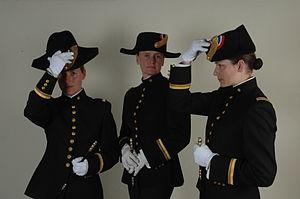
Les trois femmes écuyers.
Le Cadre noir est un corps de cavaliers d'élite français, instructeurs à l'École nationale d'équitation près de Saumur en Maine-et-Loire. La doctrine du Cadre noir, fixée par le général L’Hotte au XIXᵉ siècle, est « le cheval calme, en avant, et droit ». L’équitation de tradition française, exercée principalement au Cadre noir, a été inscrite en 2011 par l'UNESCO sur la liste représentative du patrimoine culturel immatériel de l’humanité.
La cocarde tricolore est un symbole de la République française, composée des trois couleurs du drapeau actuel de la France, avec le bleu au centre, le blanc ensuite et le rouge à l'extérieur.